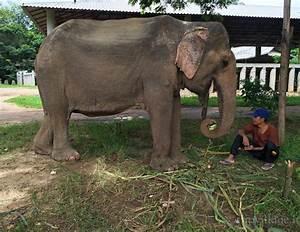
elephant